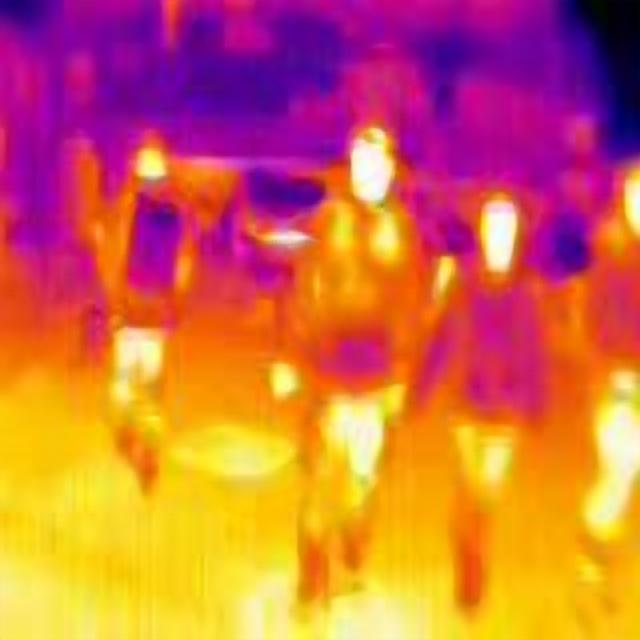
Detected objects:
label: person
label: person
label: person
label: person